Jalaluddin Tabrizi

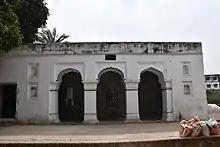
Baish Hazari Dargah contains Tabrizi's tomb

Abū al-Qāsim Jalāl ad-Dīn Tabrīzī was a celebrated Sufi saint of South Asia. He arrived in Bengal shortly after the start of its Muslim rule, where he propagated Islam to the local populace and spent the rest of his life. The Jaliliyyah Order, a small tariqah, is named after him, and he is considered to be the protagonist of the Sanskrit fiction "Sekhaśubhodayā" (Advent of the Shaykh).